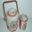
Label: can